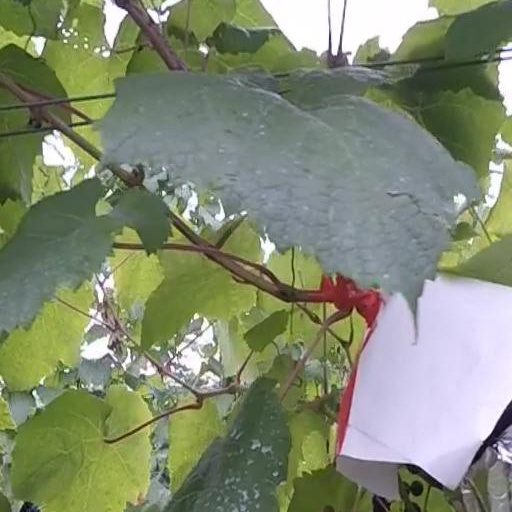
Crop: grape